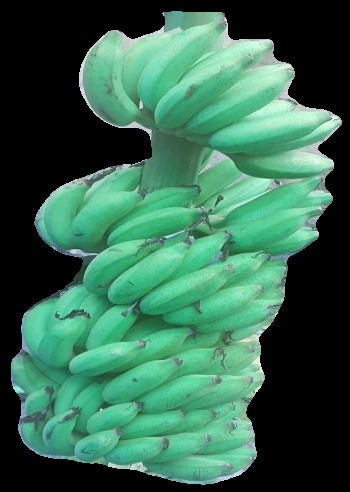
Variety: elakki-bale
Grade: grade2